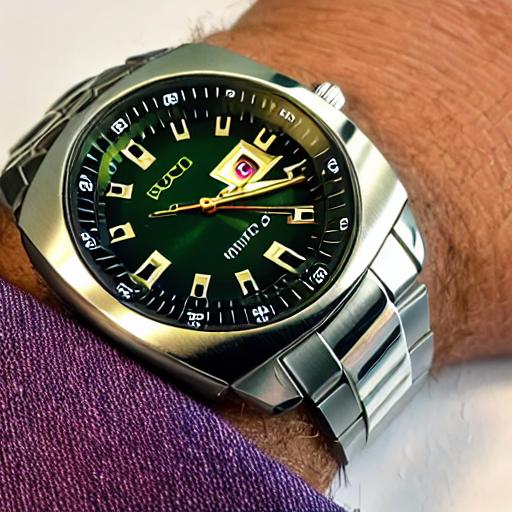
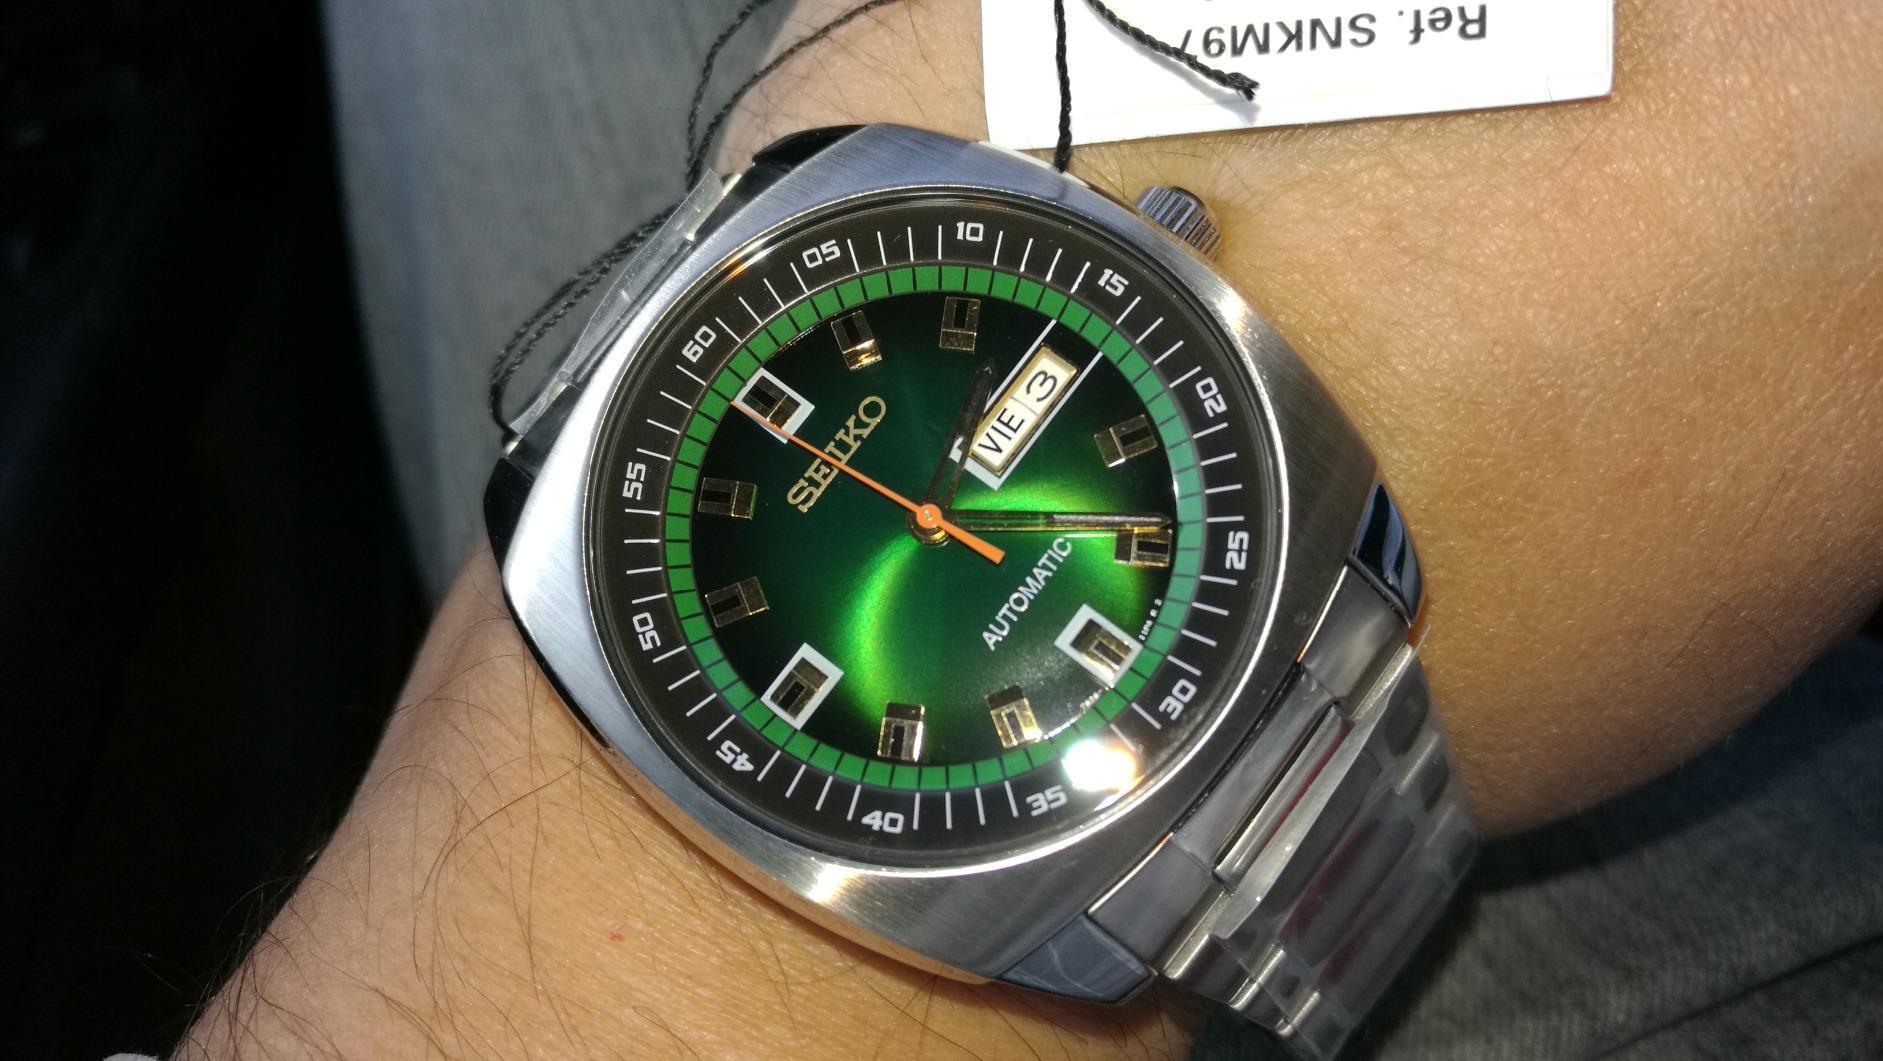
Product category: accessories_watch
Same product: no